Jamnica (company)

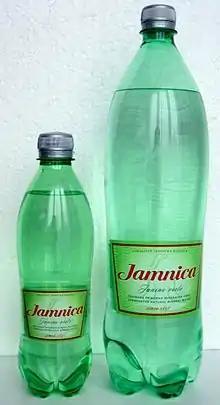
Jamnica 1.5 and 0.5 litre PET bottles.

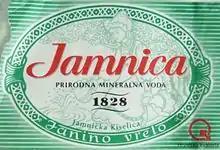
An old label from a bottle of Jamnica mineral water.

At the end of the 19th century, Jamnica was sold to who modernized the bottling plant and organized sales in 1899. Mira Vrbanić and Margita Rottenbucher bought the spring in 1926. A new, modernized water pumping site was built in 1932.